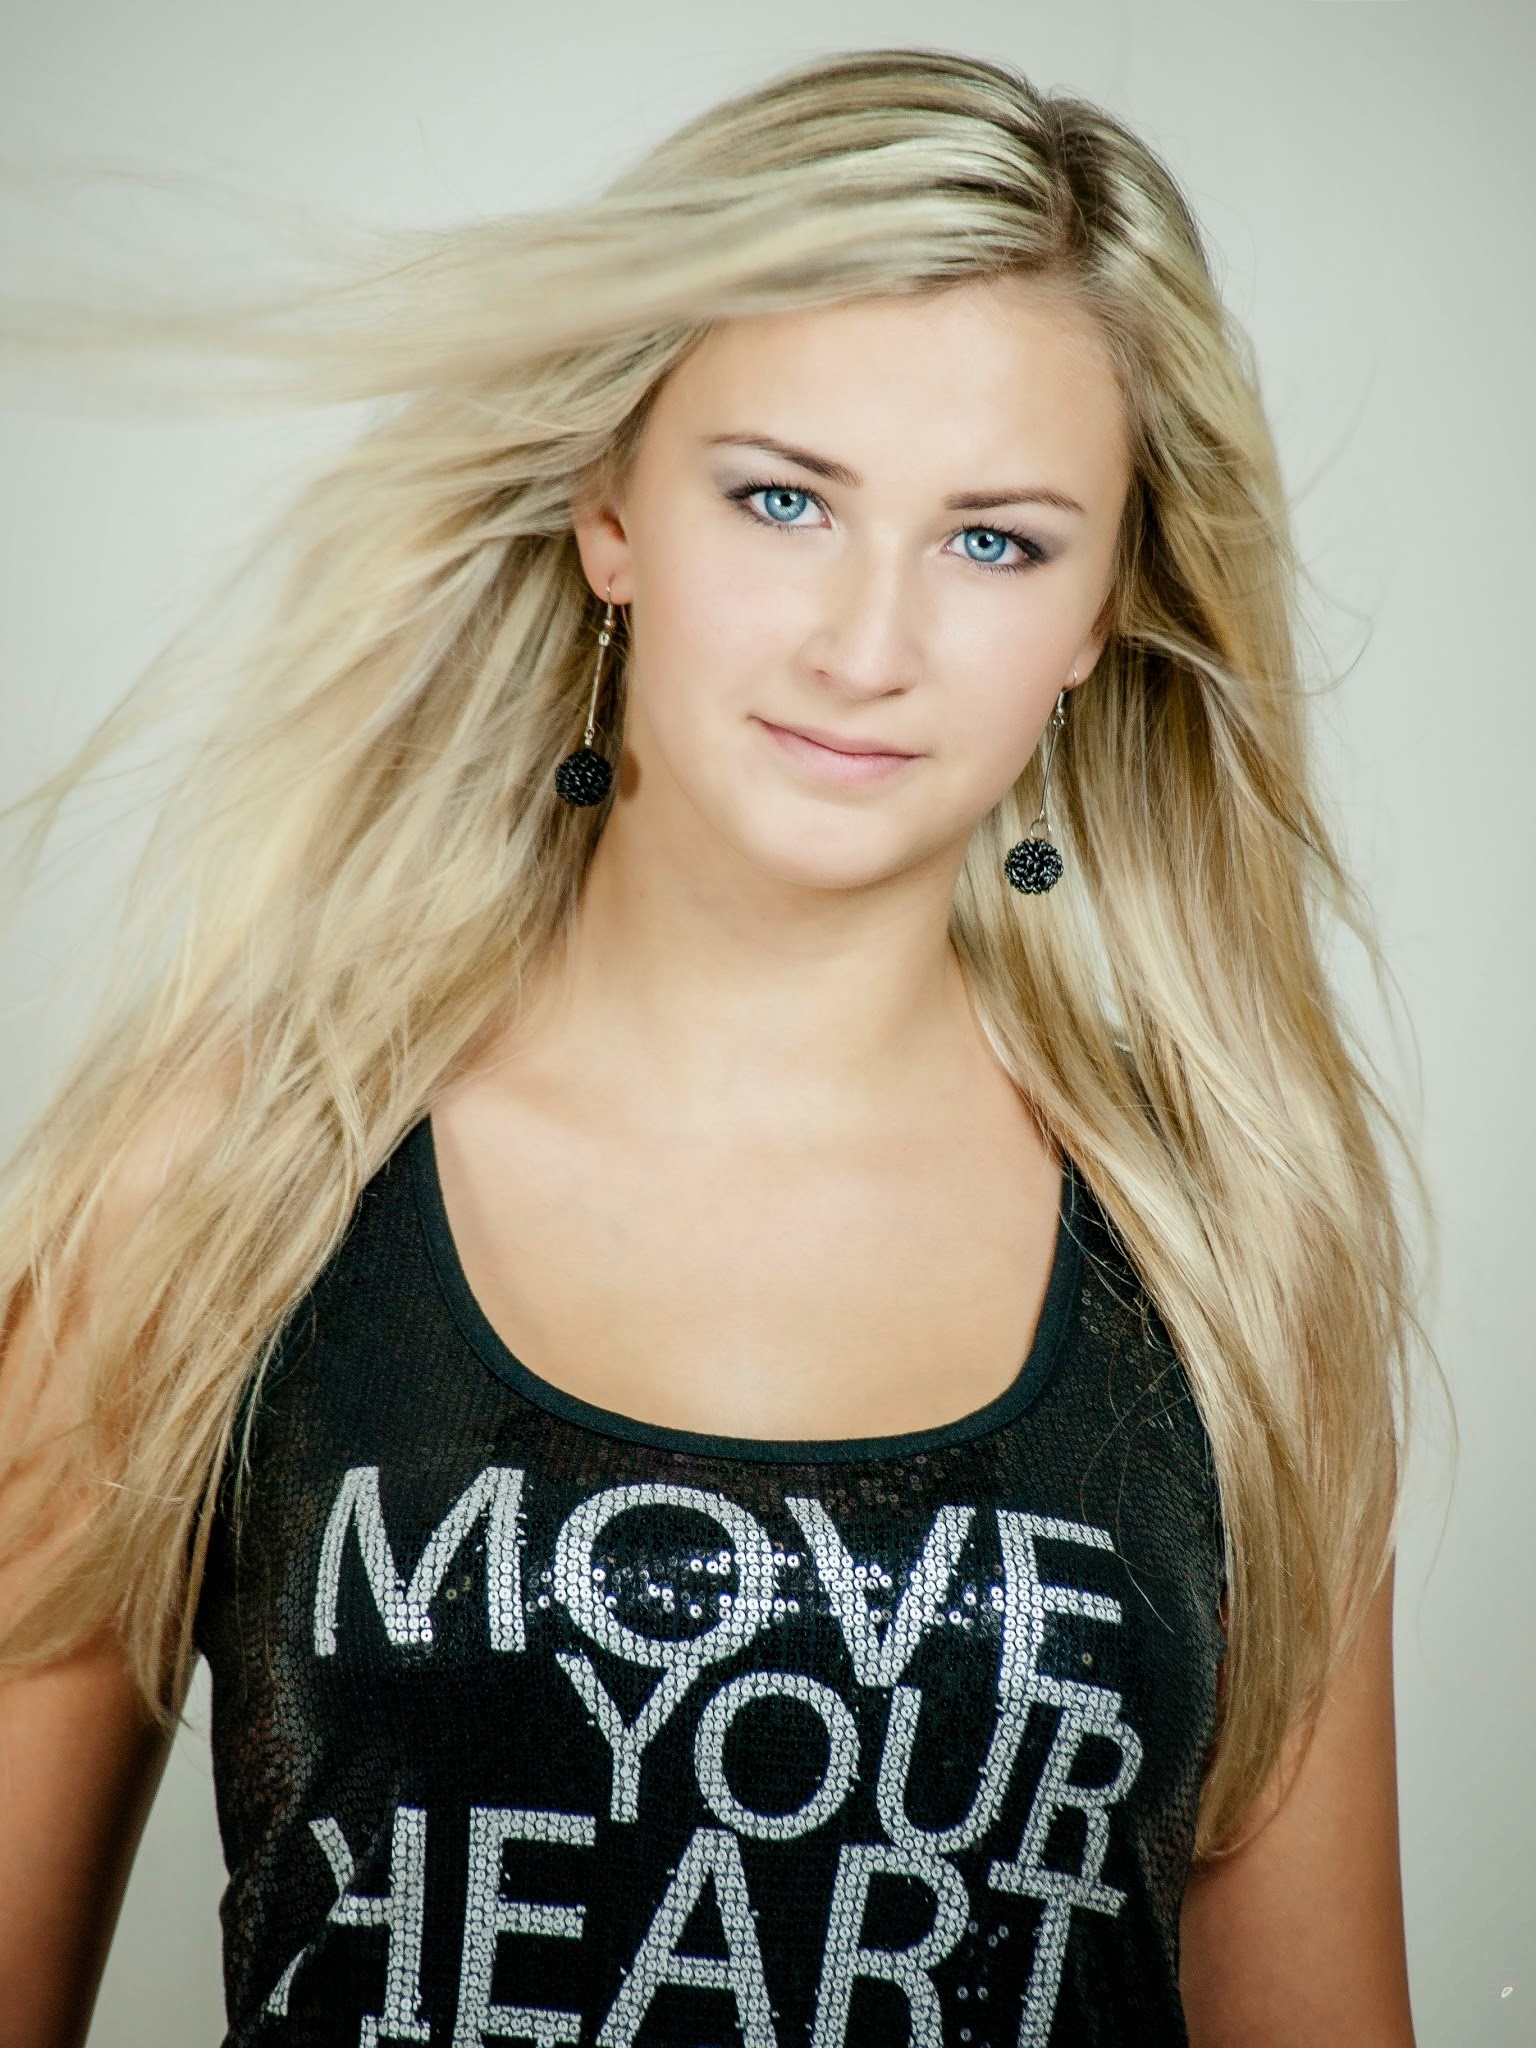
person, girl, hair, white, photography, portrait, model, studio, fashion, black, hairstyle, chest, long hair, face, grey, dress, beauty, nice, blond, photo shoot, brown hair, portrait photography, supermodel, blondie